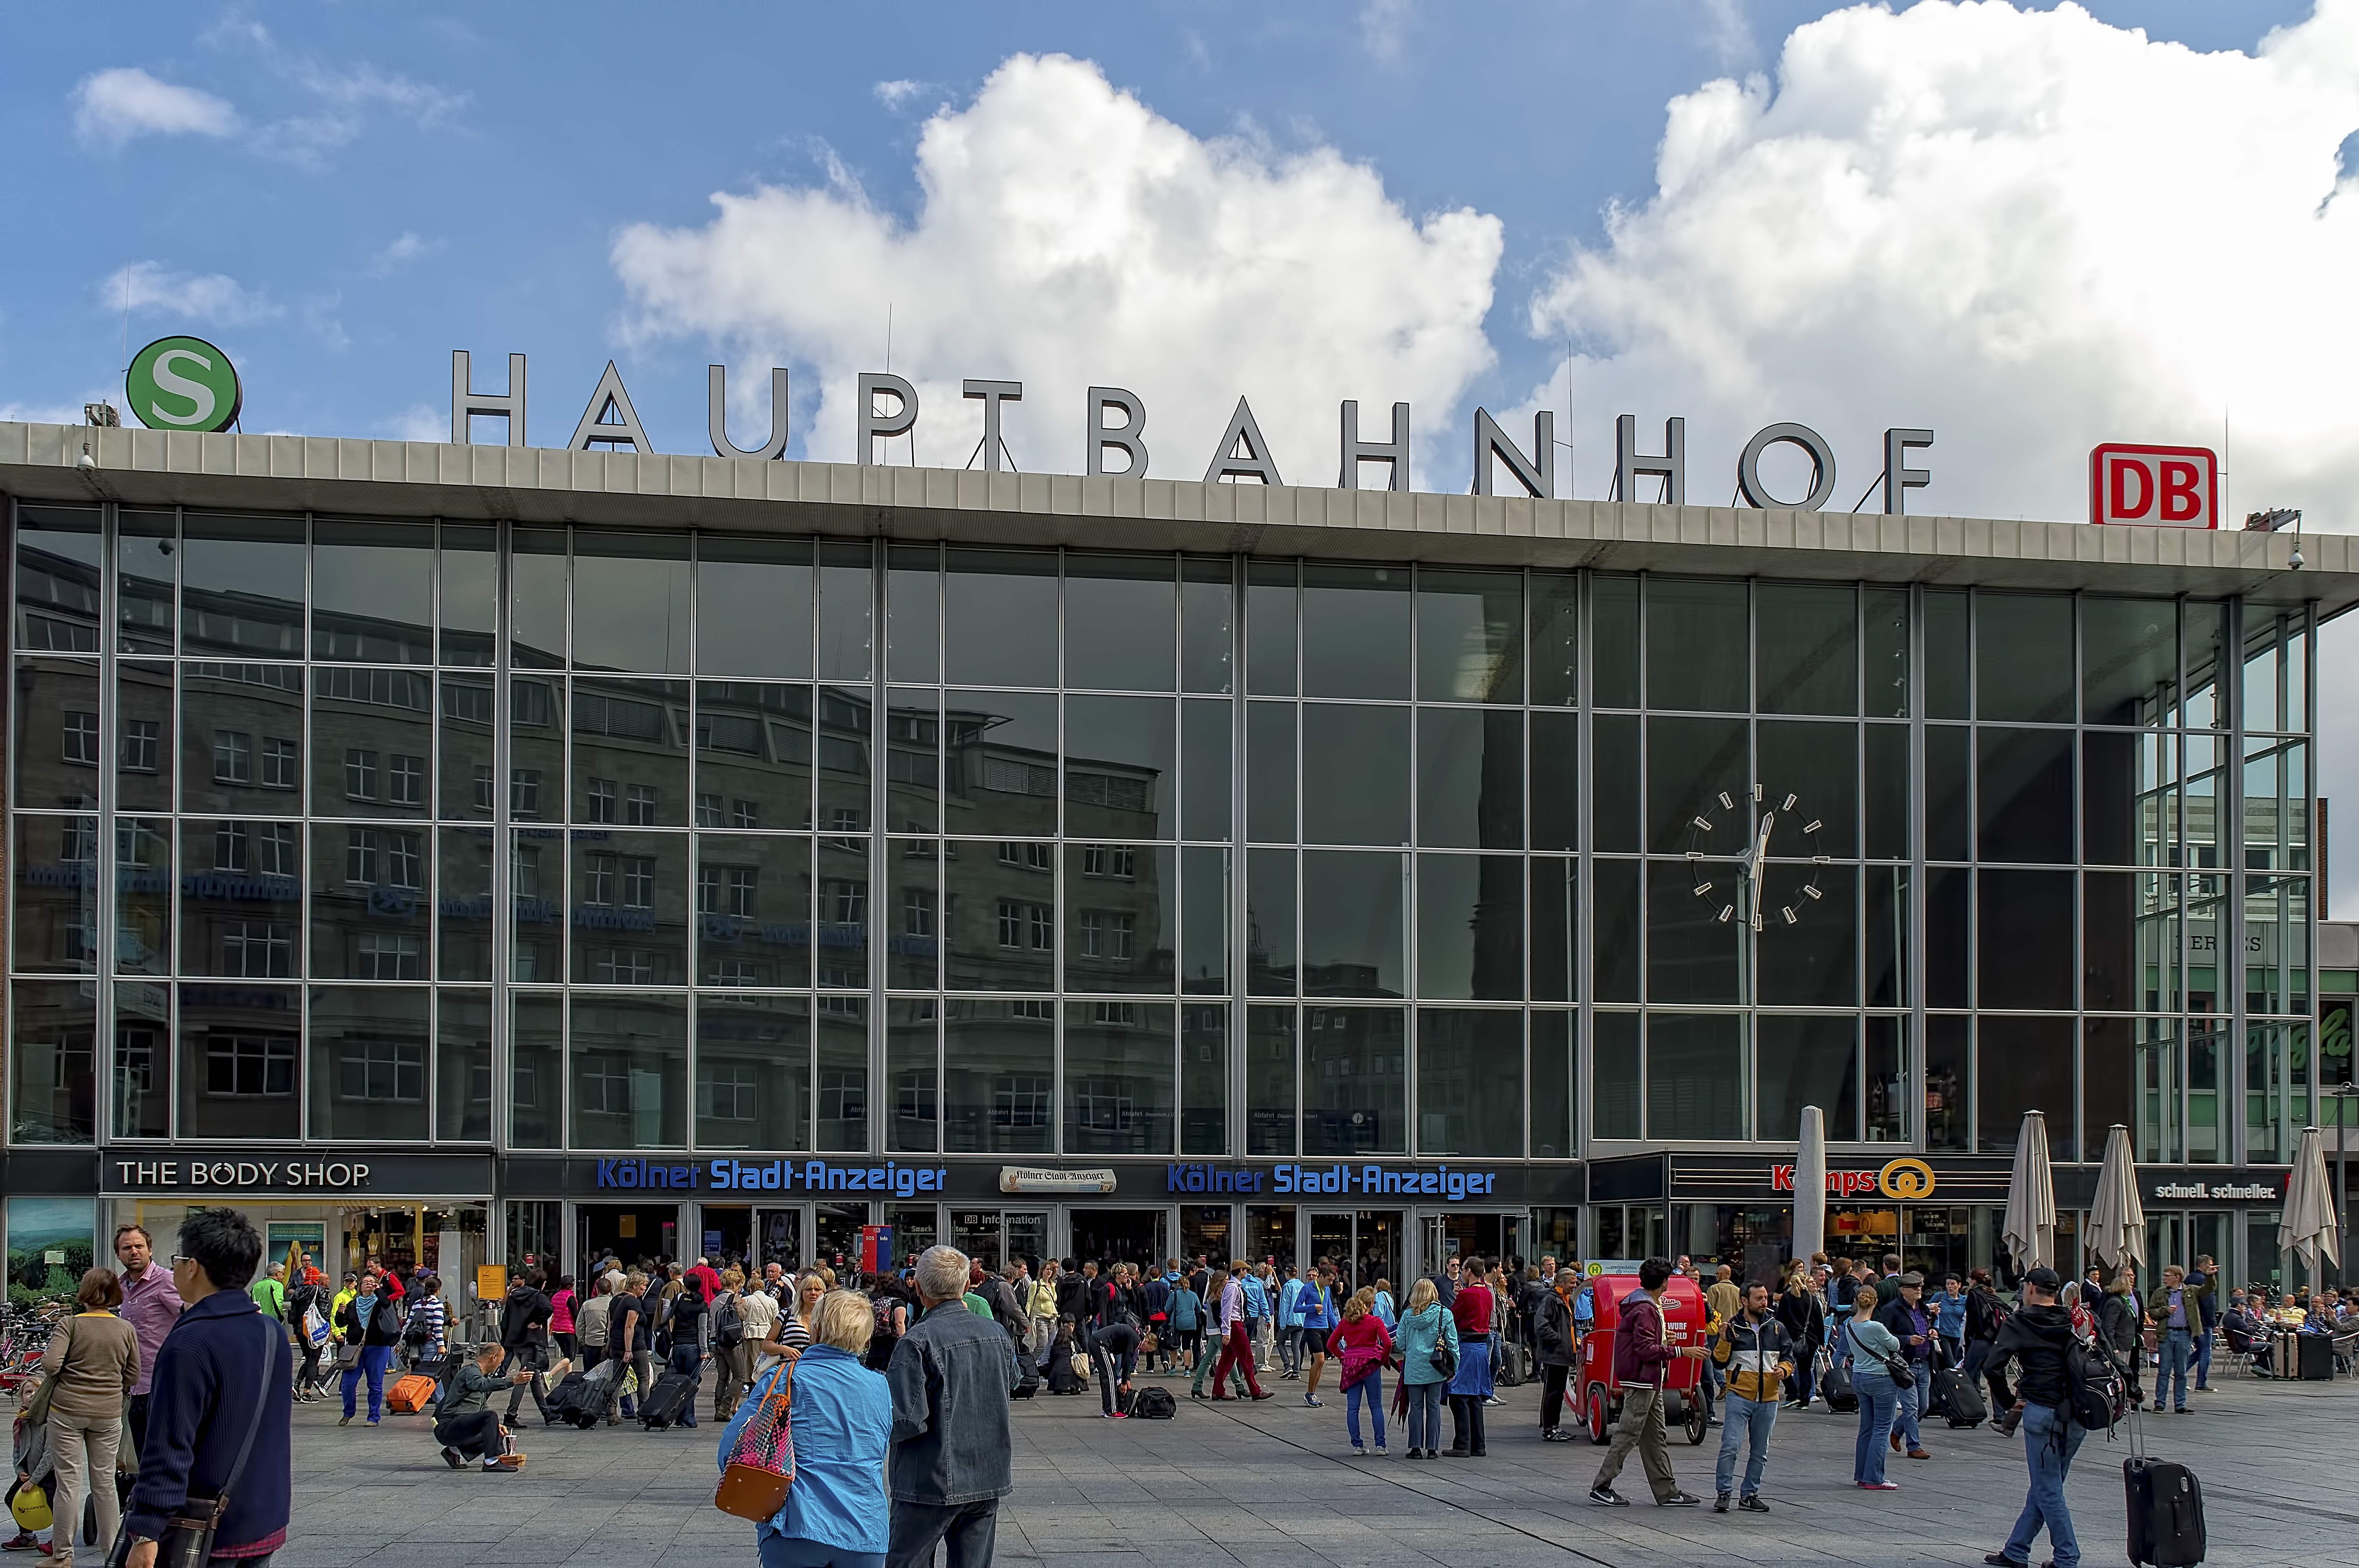
people, railway, station, cool image, germany, cologne, koln, main, cool photo, i, hauptbahnhof